Lismore, Scotland

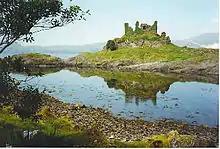
Castle Coeffin

Lismore later became the seat of the medieval Bishopric of Argyll. Before the late 12th century the Bishopric of Dunkeld included all of Argyll, but sometime between 1183 and 1193 they were separated, as apparently the then Bishop John Scotus was unable to speak Gaelic. Lismore became the seat of the new bishop, and he and his successors were known as "Episcopi Lismorenses" but a papal mandate in 1249 proposed that the seat be transferred to "some more secure and accessible place". At least by 1268, Laurence de Ergadia became Bishop of Argyll and served in that position until his death in 1299.